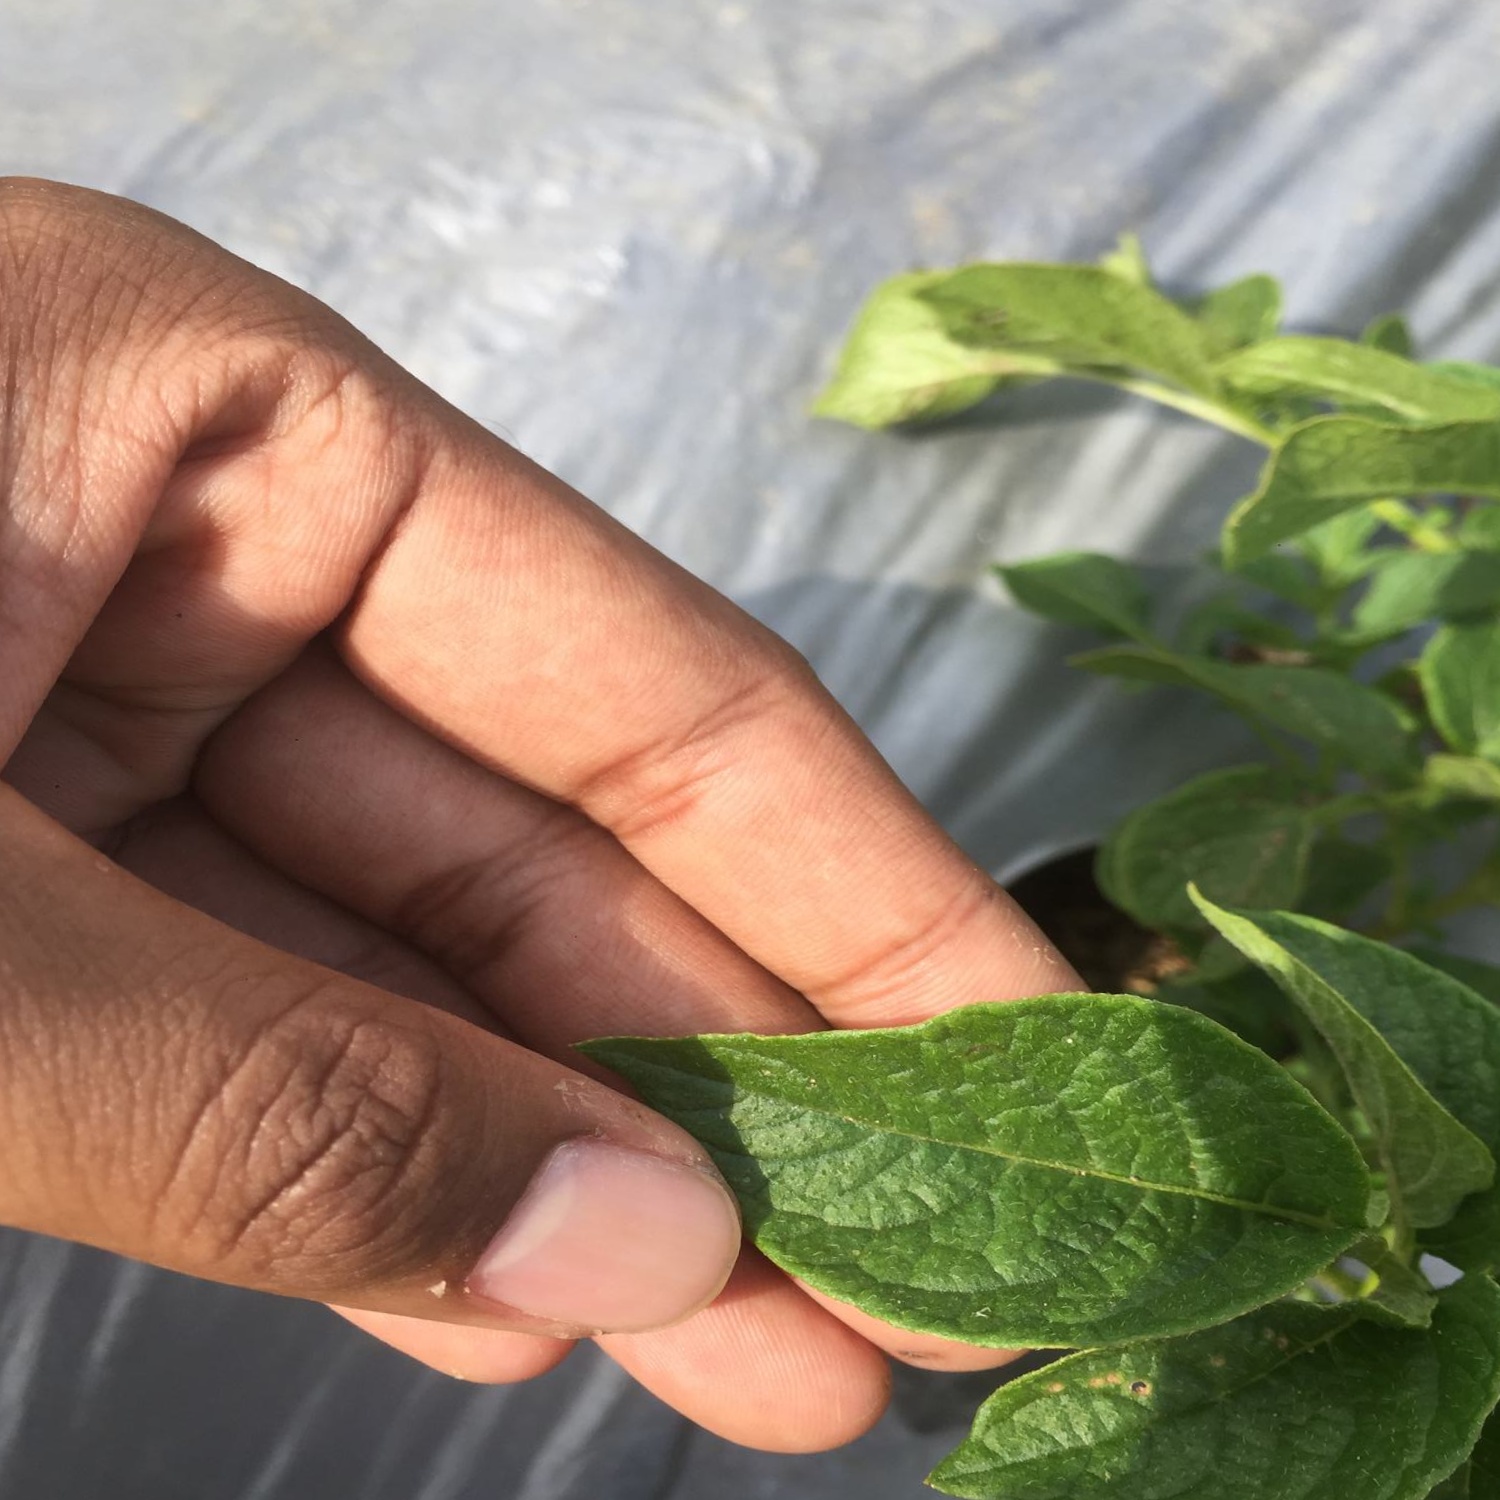
Etiqueta: Virus